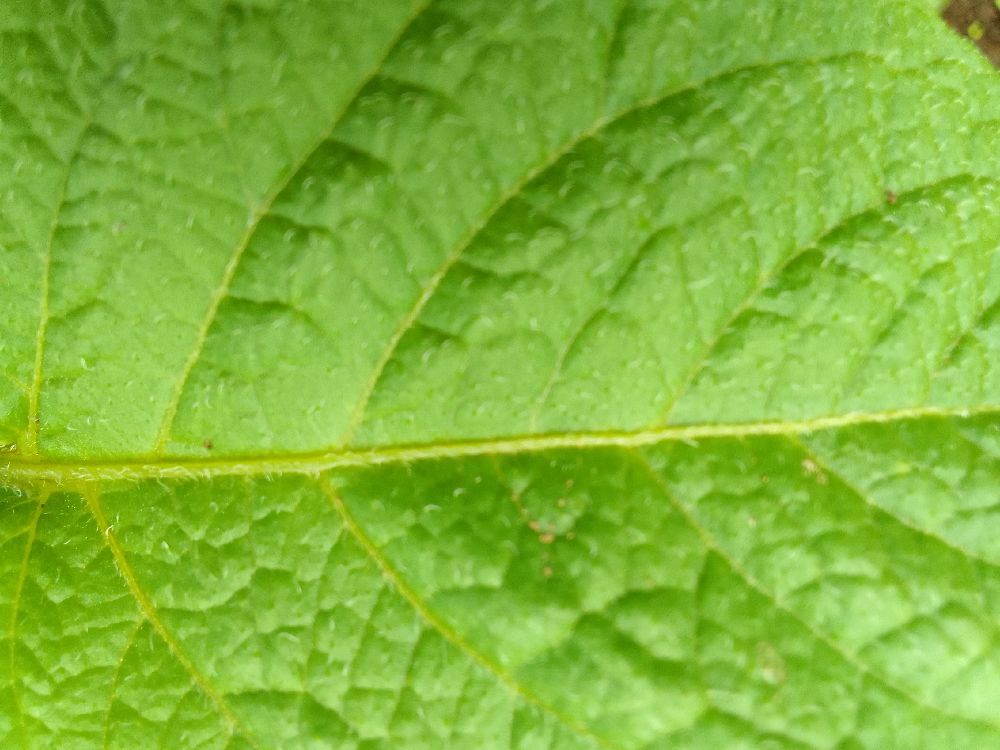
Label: Healthy